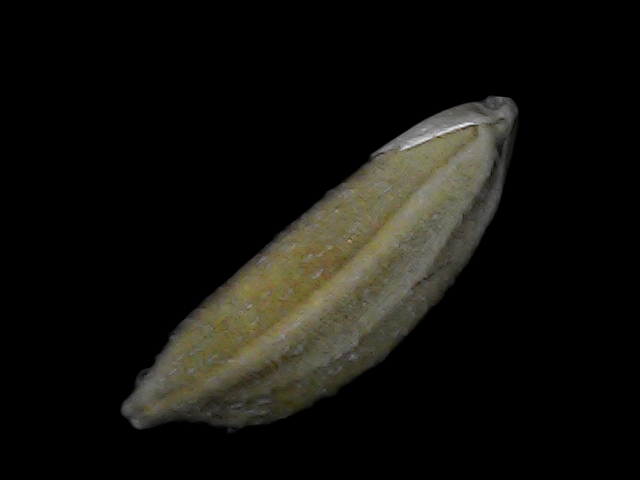
Rice variety: Bd93